Breast cancer classification

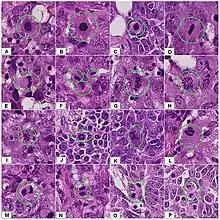
Mitosis appearances in breast cancer

This parameter assesses how many mitotic figures (dividing cells) the pathologist sees in 10x high power microscope field. One of the hallmarks of cancer is that cells divide uncontrollably. The more cells that are dividing, the worse the cancer.